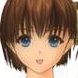
Portrait style: Anime Portrait